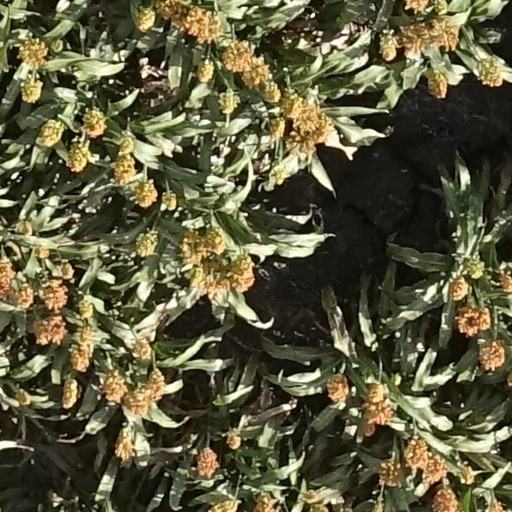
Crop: sorghum